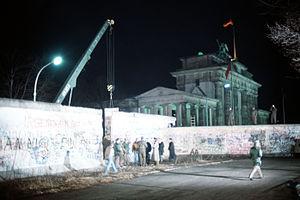
Les dénominations d’État communiste, régime communiste, pays communiste, système communiste sont utilisées pour qualifier le régime politique d'un État dans lequel un parti se réclamant du communisme exerce le monopole de la gestion des affaires publiques, en tant que parti unique officiel ou bien en tant que parti dominant d'une coalition rassemblant les seuls partis autorisés. Au cours du XXᵉ siècle, un tiers environ de l'humanité a vécu sous un régime politique catégorisé comme « communiste ».